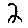
Label: 2